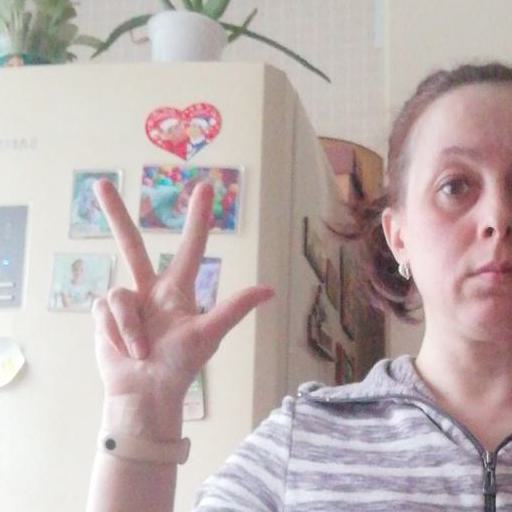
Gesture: three2